Lu Zhishen

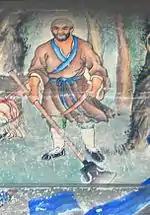
Mural of Lu Zhishen at the Summer Palace, 19th century.

The novel depicts Lu Da, who later becomes a monk with the name Zhishen, as having a round face, big ears, a straight nose, a squarish mouth and a beard which nearly obscures his face. He originally serves as a garrison major in Weizhou (渭州; around present-day Pingliang, Gansu).